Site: saxony
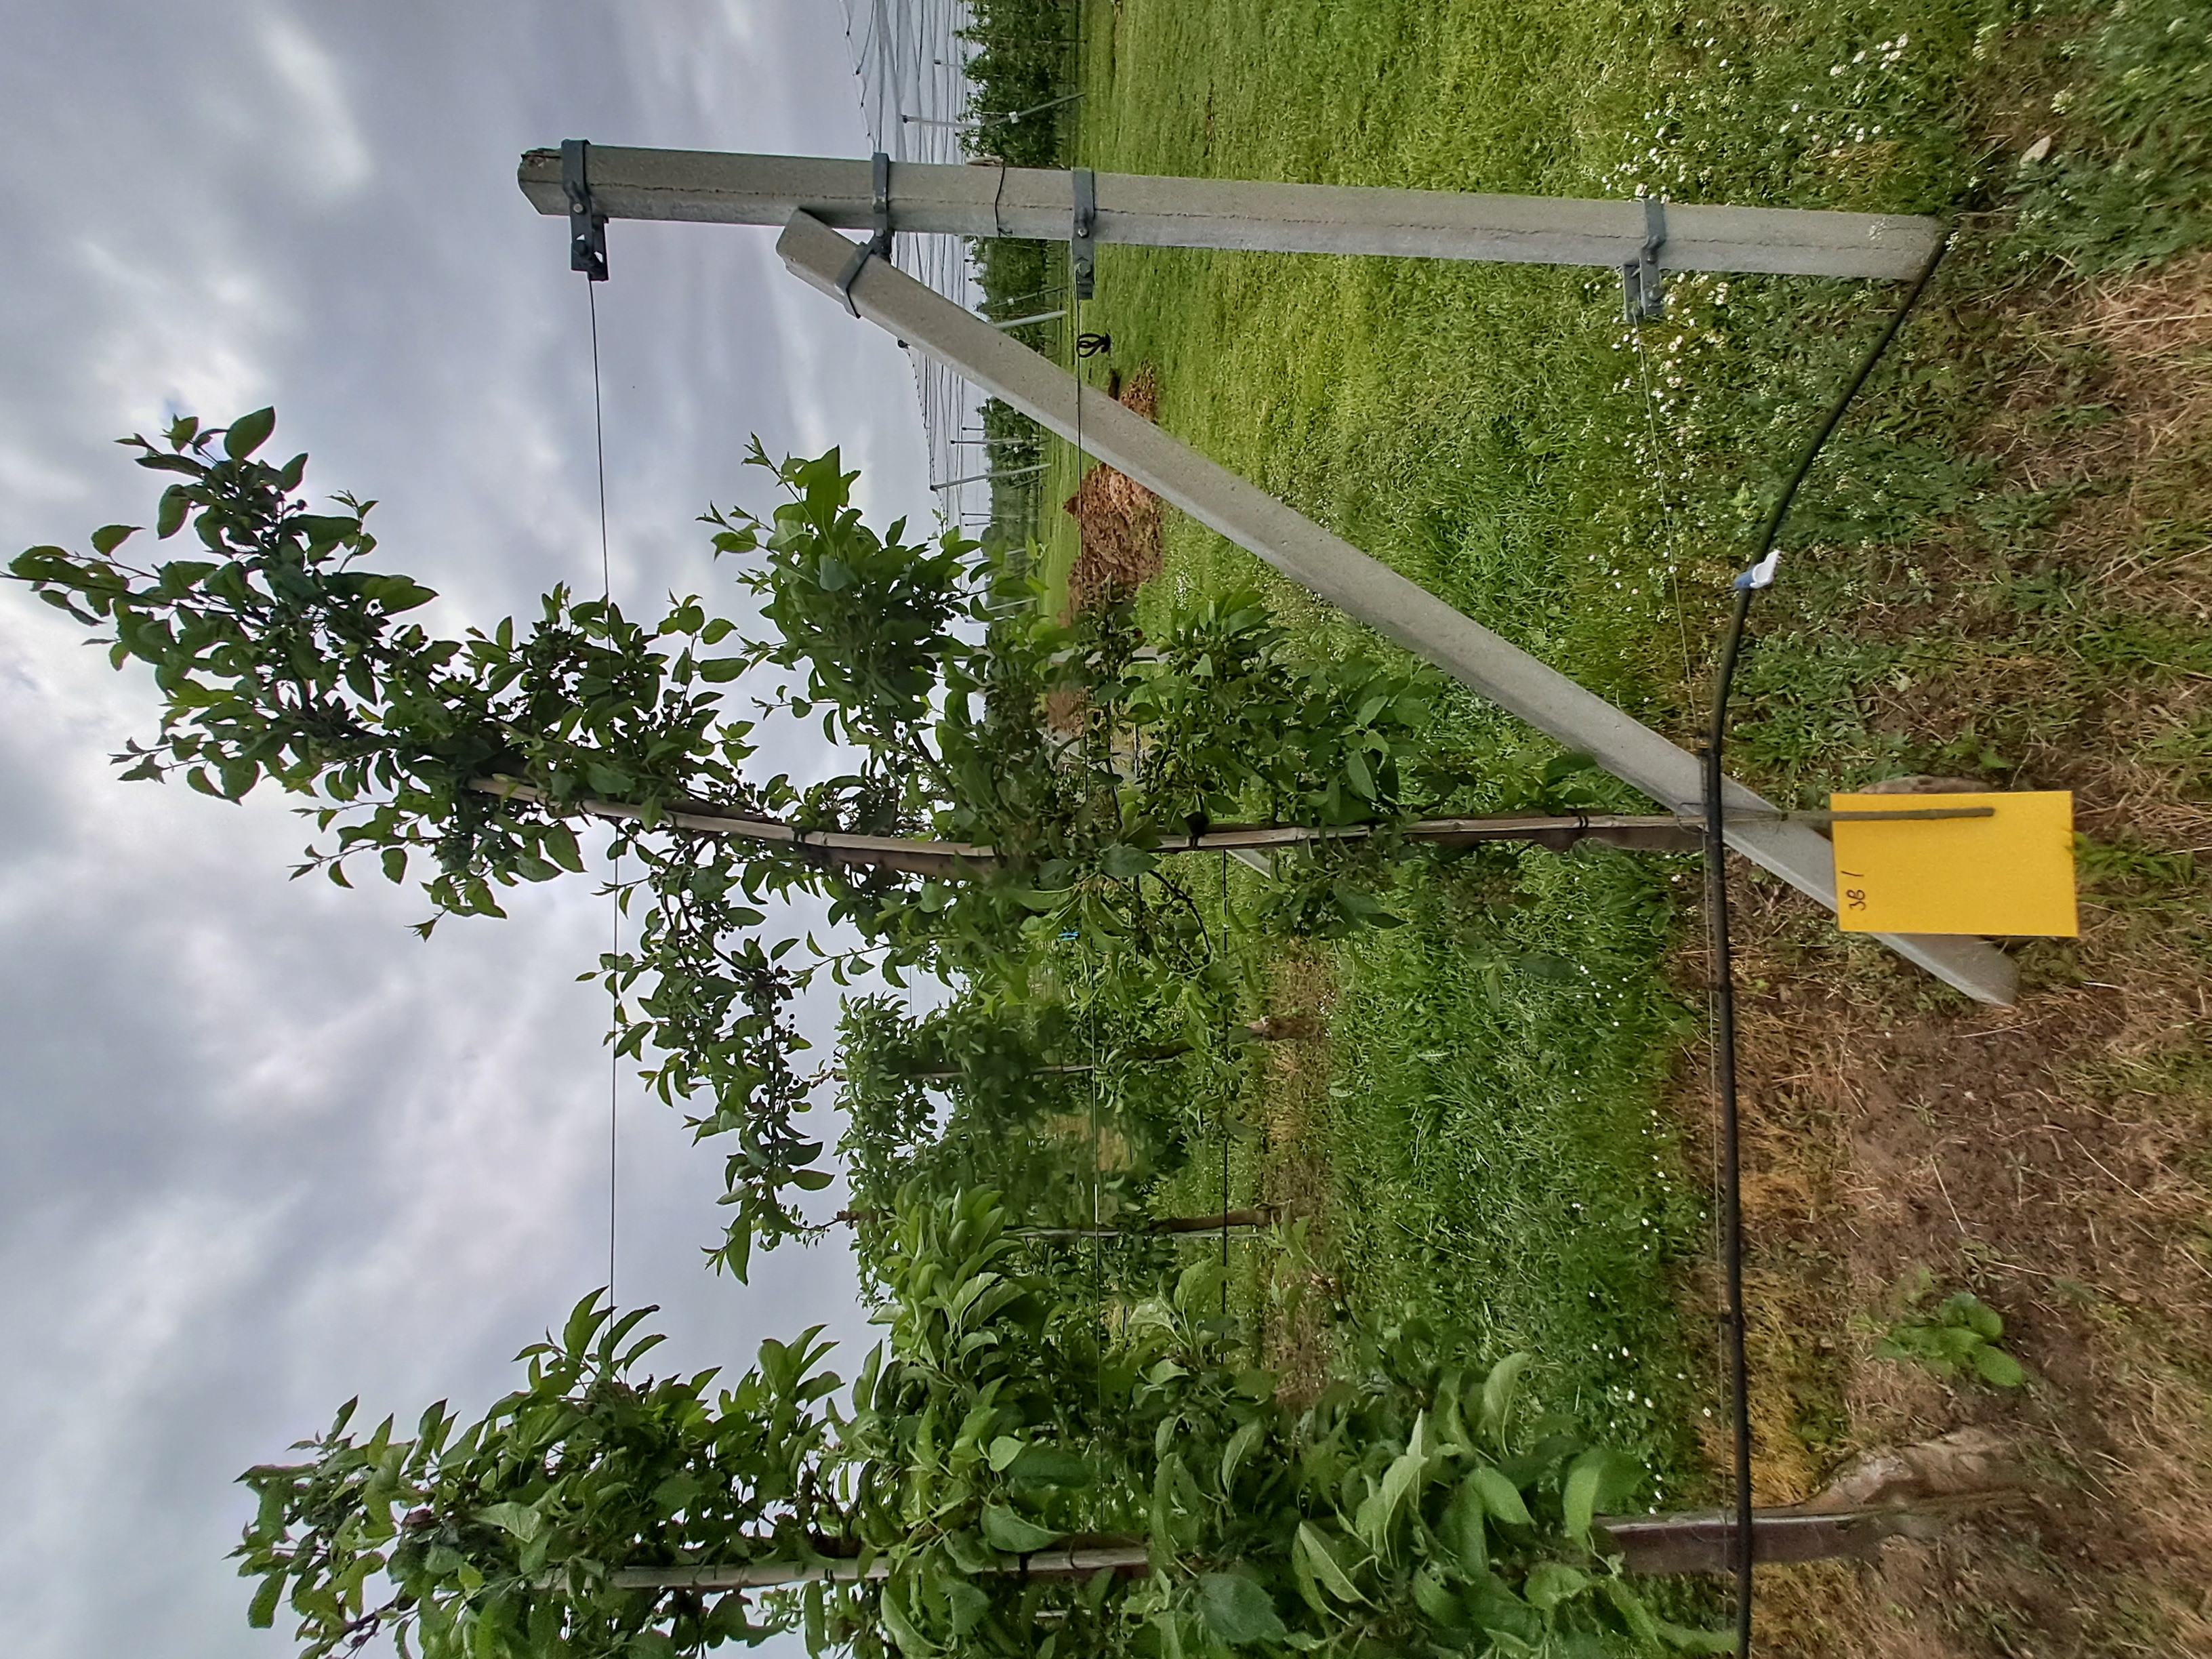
Growth stage (BBCH 71/72): Development of fruit